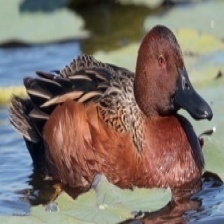
Species: CINNAMON TEAL
Scientific name: ANAS CYANOPTERA
ImageNet parent category: drake